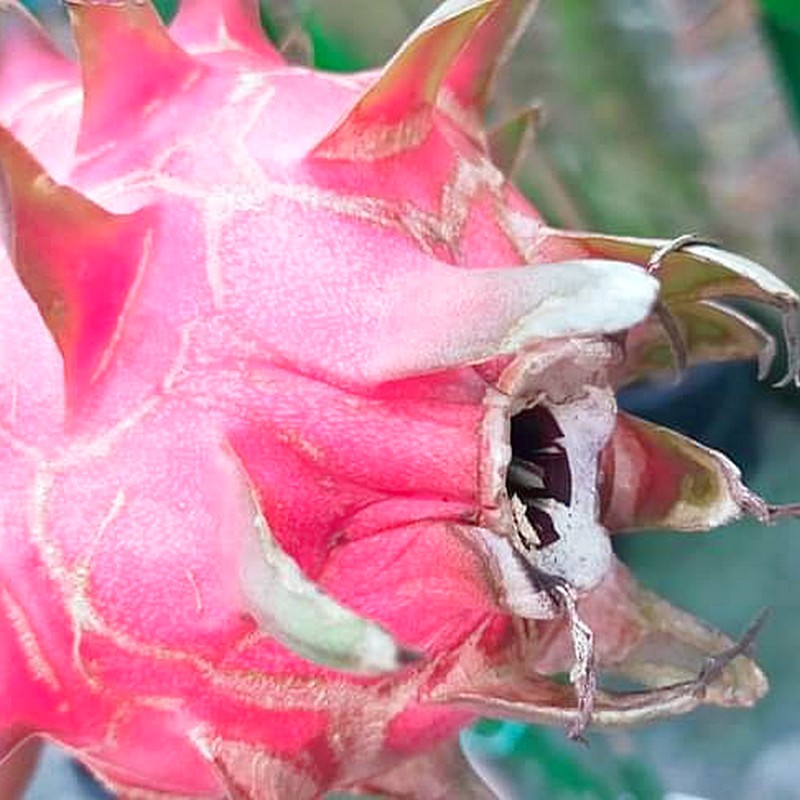
Label: Fresh Dragon Fruit